Chemawa Indian School

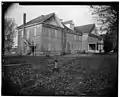
McBride Hall, completed in 1902, was the dormitory for "large girls". It was demolished in the 1970s.

In contrast to earlier belief that Native Americans were inherently "uncivilizable," Pratt argued for immersive education as a mechanism to assimilate and integrate the various pre-Columbian peoples into modern society. Schools established under Pratt's influence were deliberately located far from Indian reservations as a means of isolating students from traditional cultural folkways.